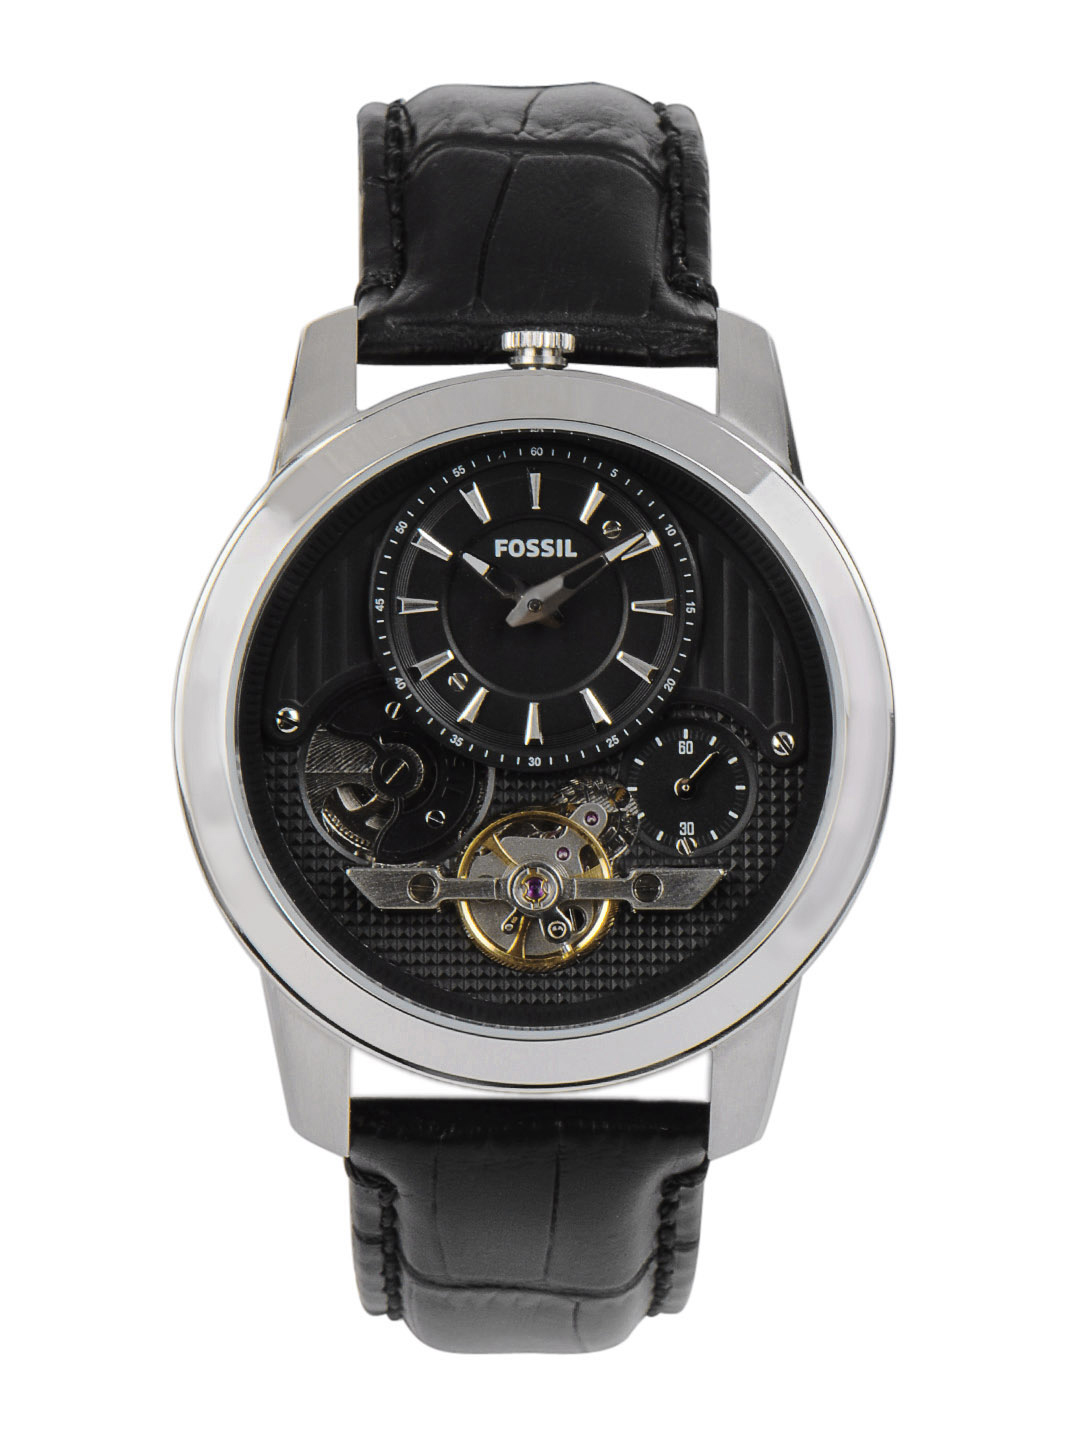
Fossil Men Black Dial Watch ME1113
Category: Accessories / Watches / Watches
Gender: Men
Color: Black
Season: Winter 2016
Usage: Casual